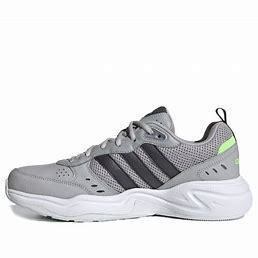
Brand: adidas
Model: neo Adidas NEO Strutter